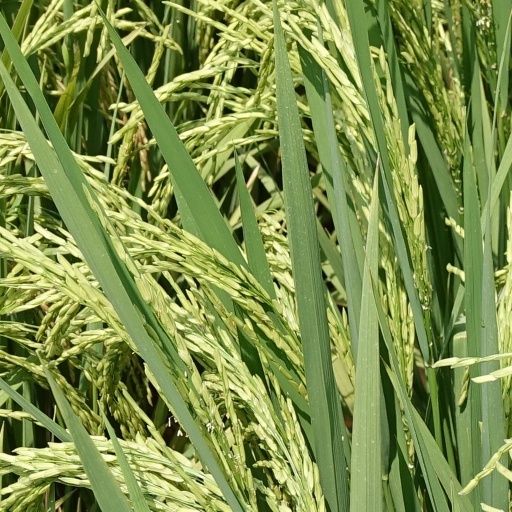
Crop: rice